Hideo Kojima

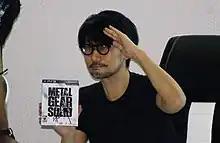
Kojima during the 2017 Brasil Game Show

"Death Stranding" was released on November 8, 2019. It received generally positive reviews and was a commercial success. It also won a number of awards, including "Best Game Direction" and "Best Score/Music" at The Game Awards 2019, and "Outstanding Achievement in Audio Design" and "Outstanding Technical Achievement" at the 23rd Annual D.I.C.E. Awards.